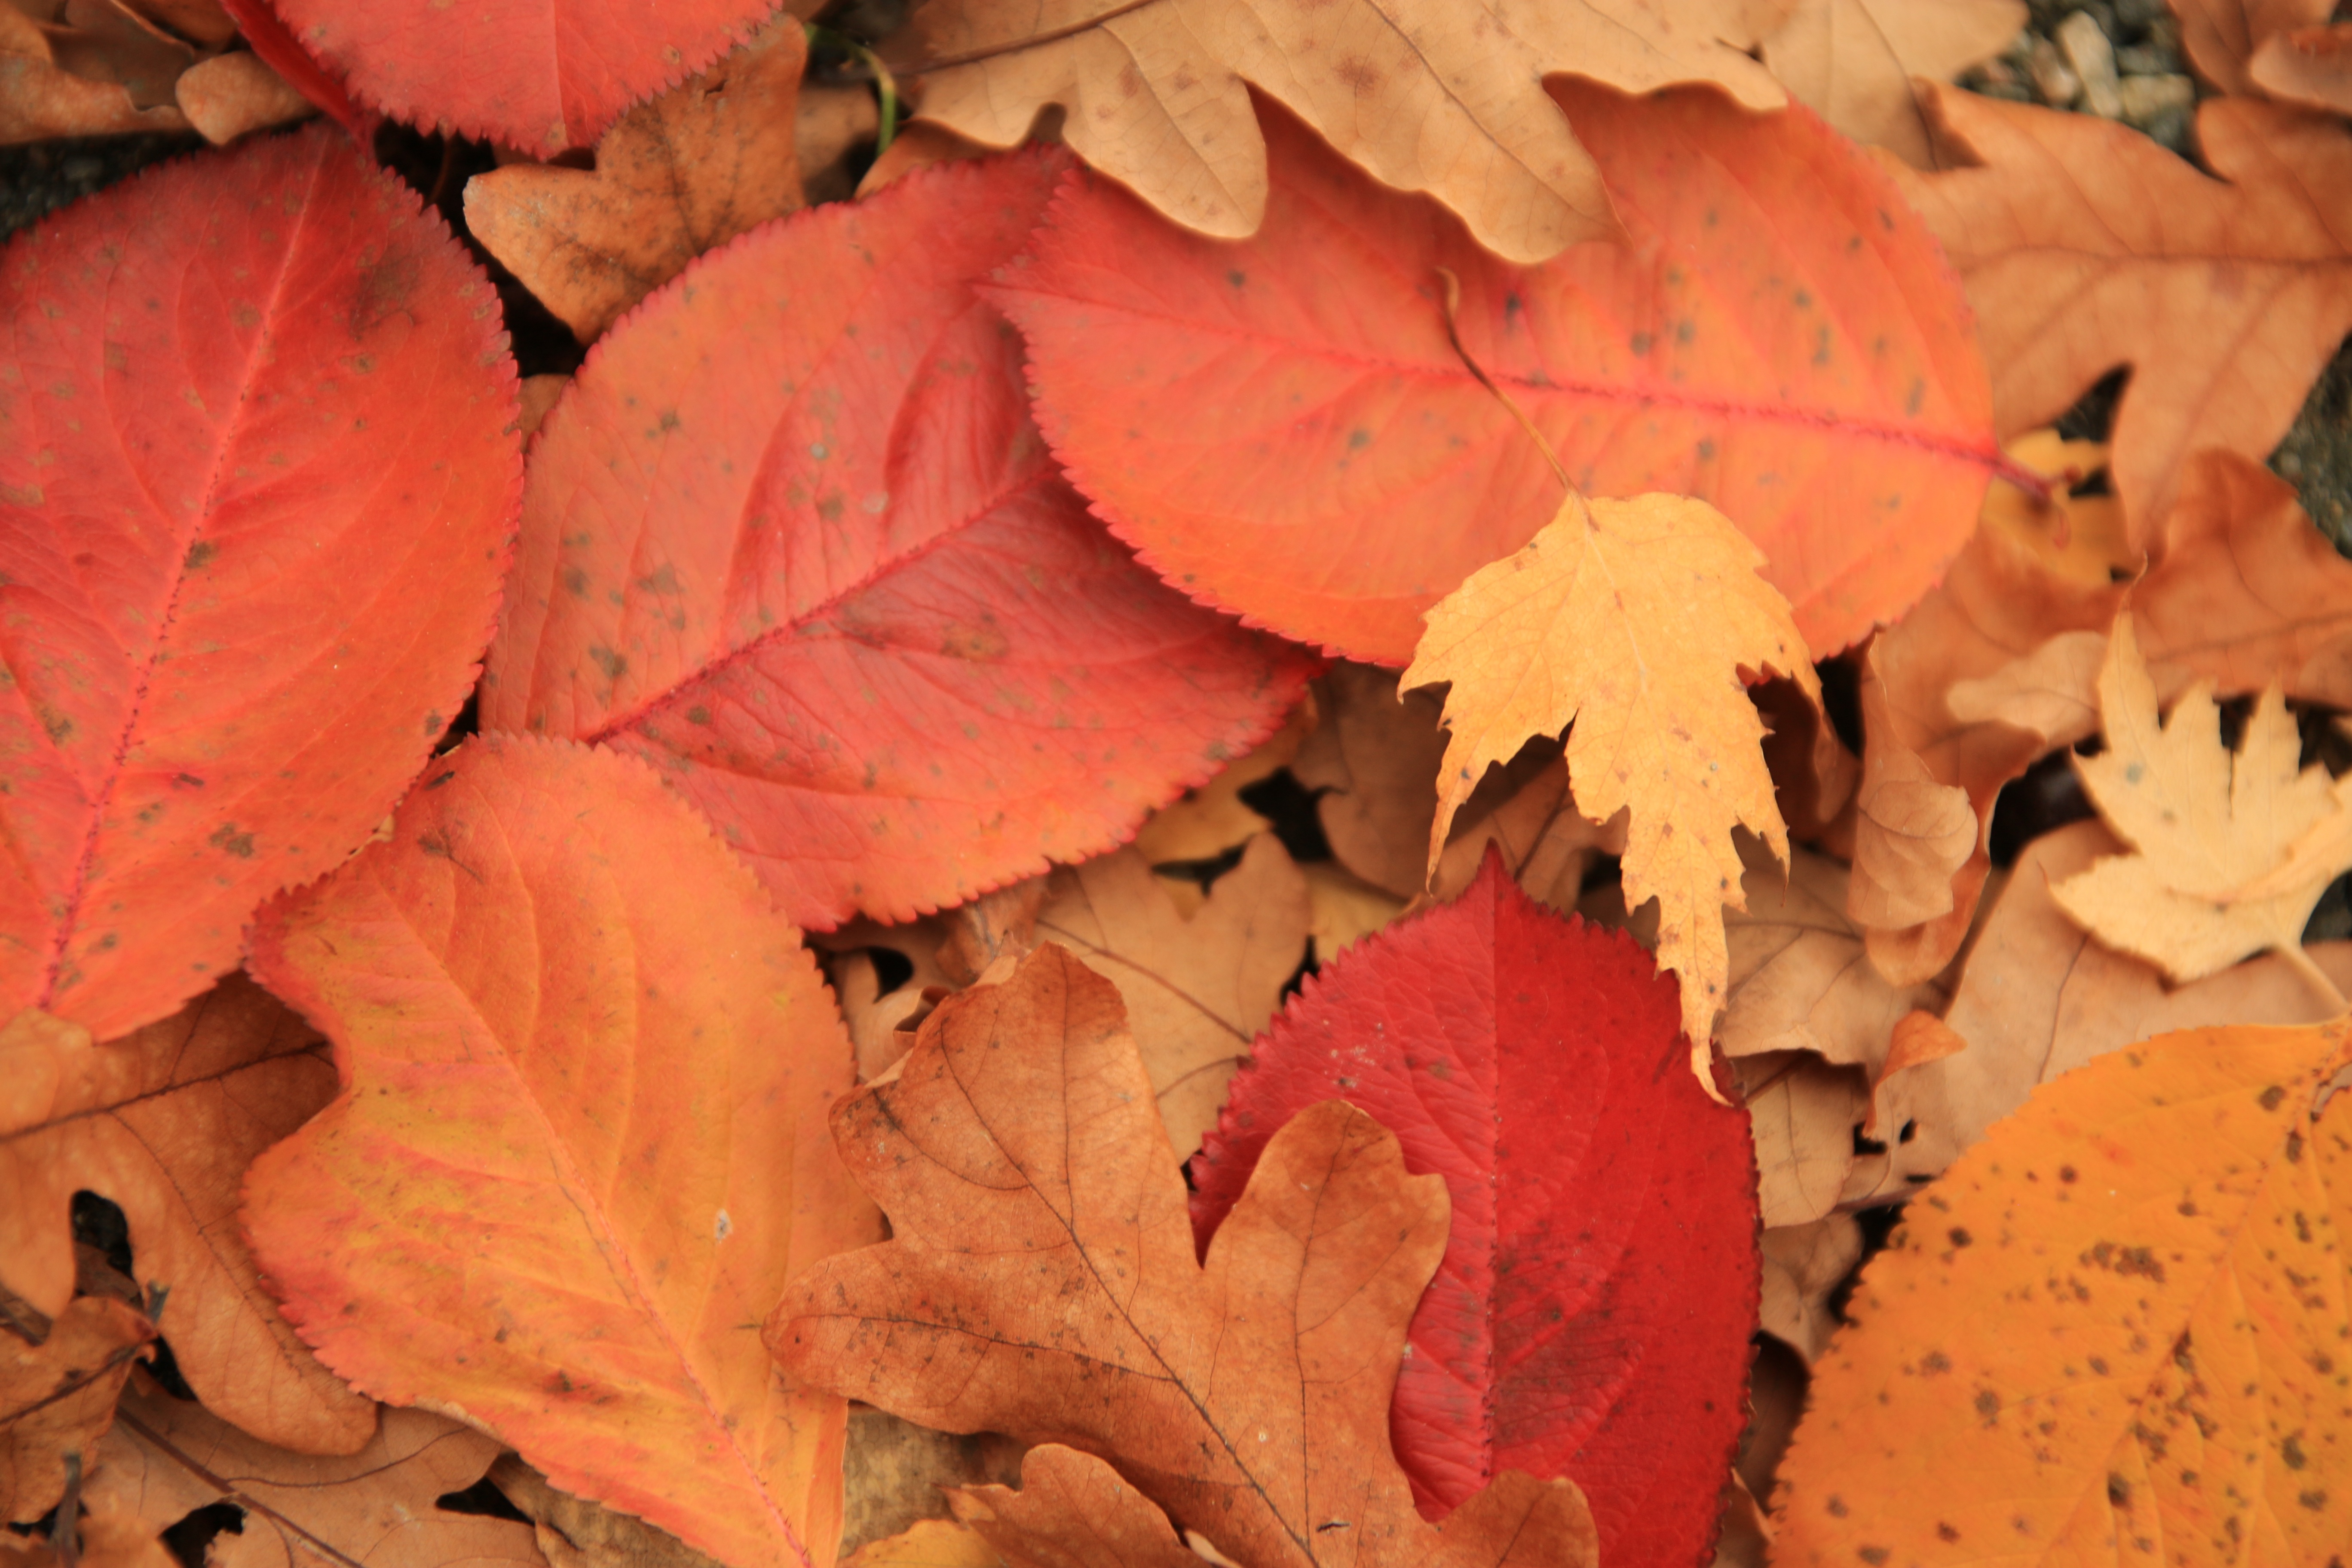
tree, nature, forest, plant, leaf, fall, flower, petal, orange, red, color, natural, autumn, colorful, yellow, season, maple leaf, leaves, september, october, autumn leaves, fall leaves, macro photography, fall leaves background, woody plant